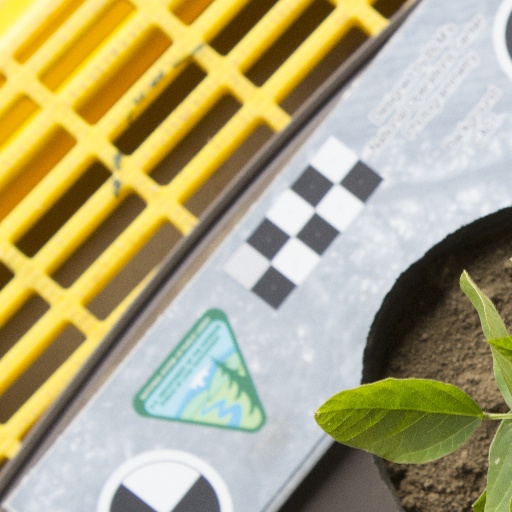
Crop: soybean